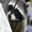
Label: raccoon